Conifer cone

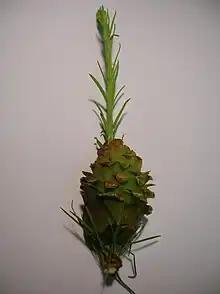
Larch cone with unusual branch growth from tip

Members of the Araucariaceae ("Araucaria", "Agathis", "Wollemia") have the bract and seed scales fully fused and have only one ovule on each scale. The cones are spherical or nearly so, 5–30 cm diameter, and mature in 18 months. For most species they disintegrate at maturity to release the seeds, although in some such as "Araucaria bidwillii", the cone weighing up to is shed intact. In "Agathis", the seeds are winged and separate readily from the seed scale, but in the other two genera, the seed is wingless and fused to the scale.